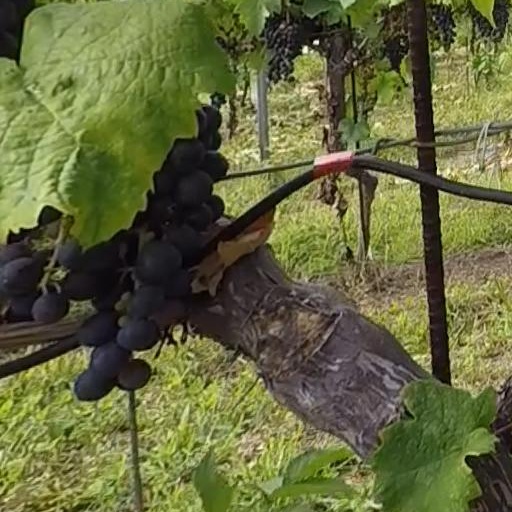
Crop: grape